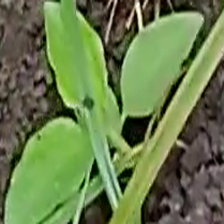
Weed species: Kena_(Commplina_benghalensio)